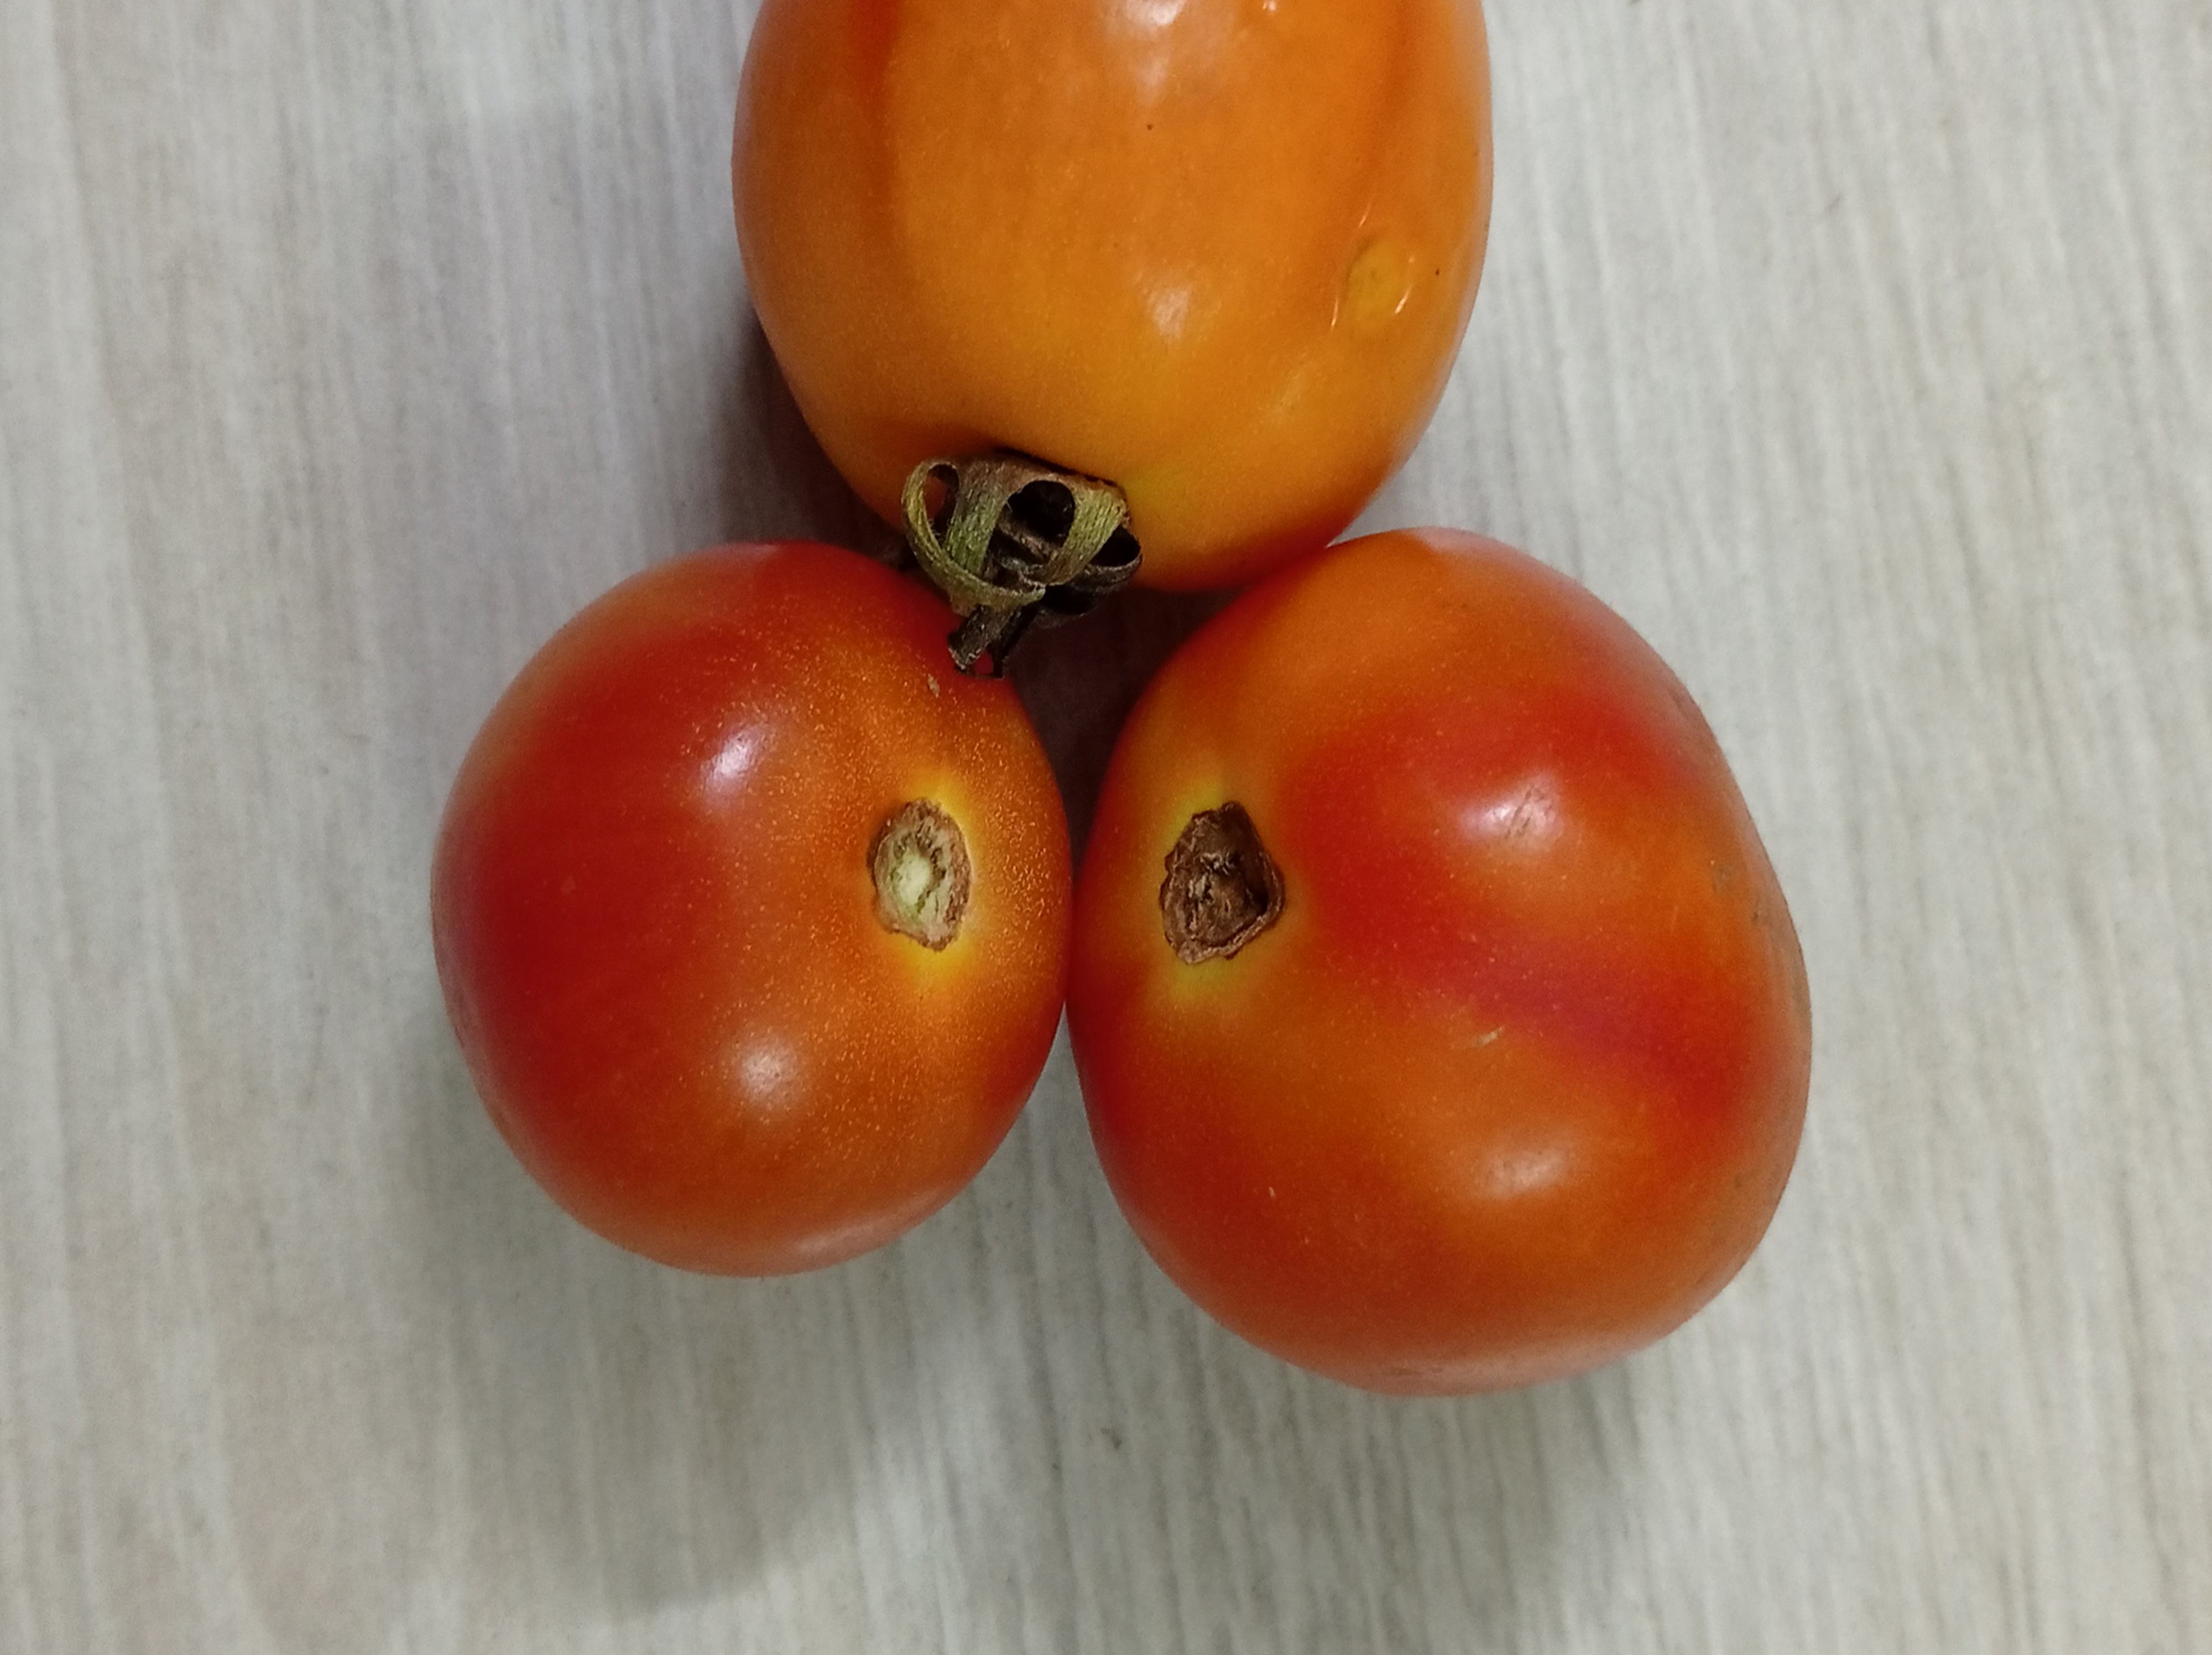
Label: Fresh